Herat (1793–1863)

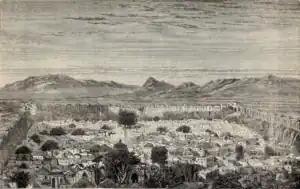
Illustration of Herat from the citadel, 1863

However, Mohammad Yusuf broke his promise by having Sa'id Mohammad Khan executed. Two assassins (Mohammad Bayraqchi Pahlavan and Bafi 'Abbas Rayhan) went to Sa'id Mohammad Khan in the citadel and strangled him with a kerchief. His mother and two of his sisters were also killed. In addition to that, he forcibly married Sa'id Mohammad Khan's wife and mistreated her children, which worsened relations with Dost Mohammad Khan as she was the Amir's daughter.